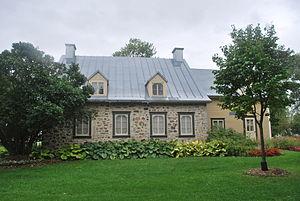
Maison Beaudry à Montréal.
La maison Beaudry située au 14 678, rue Notre-Dame Est dans l'arrondissement Rivière-des-Prairies–Pointe-aux-Trembles à Montréal fut construite en 1732. Aujourd'hui c'est le plus vieux bâtiments de Pointe-aux-Trembles. La Maison Beaudry est un immeuble patrimonial classé depuis 1979.